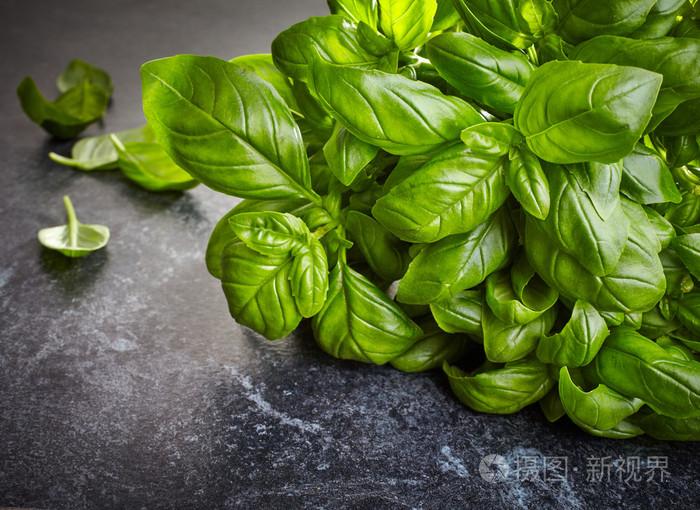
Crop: unknown
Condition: basil